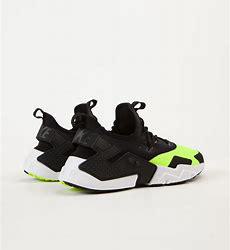
Brand: Nike
Model: Air Huarache Drift